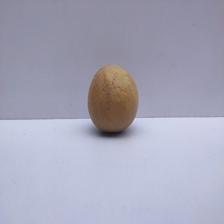
Size: Medium